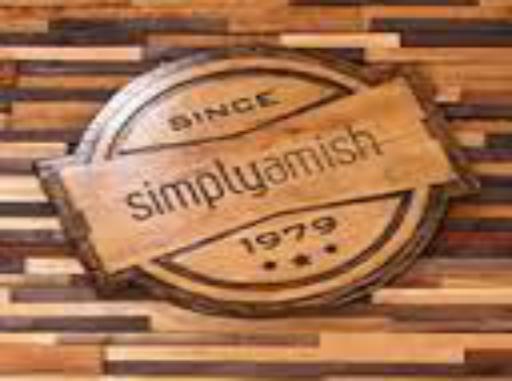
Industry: Necessities